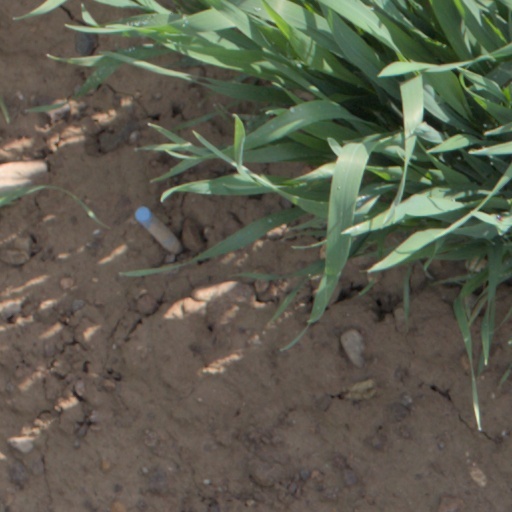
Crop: wheat